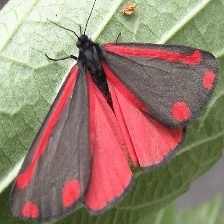
Species: CINNABAR MOTH